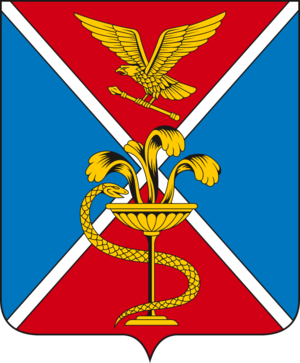
Iessentouki est une ville et une station thermale du kraï de Stavropol, en Russie. Sa population s'élevait à 103 093 habitants en 2014.